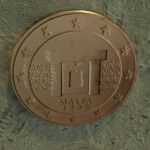
Coin value: 1cent
Country: mt
Edition: standard